Jude Milhon

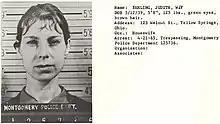
Jude's mugshot from her civil rights days.

Judith Milhon (March 12, 1939 – July 19, 2003), best known by her pseudonym St. Jude, was a self-taught programmer, civil rights advocate, writer, editor, advocate for women in computing, hacker and author in the San Francisco Bay Area.